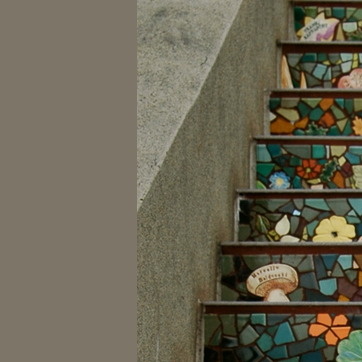
Material: stone